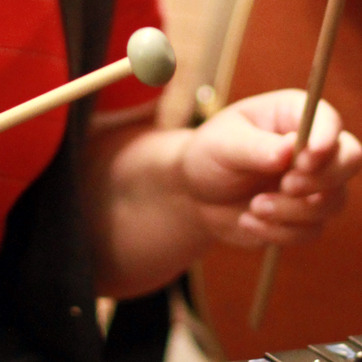
Material: skin